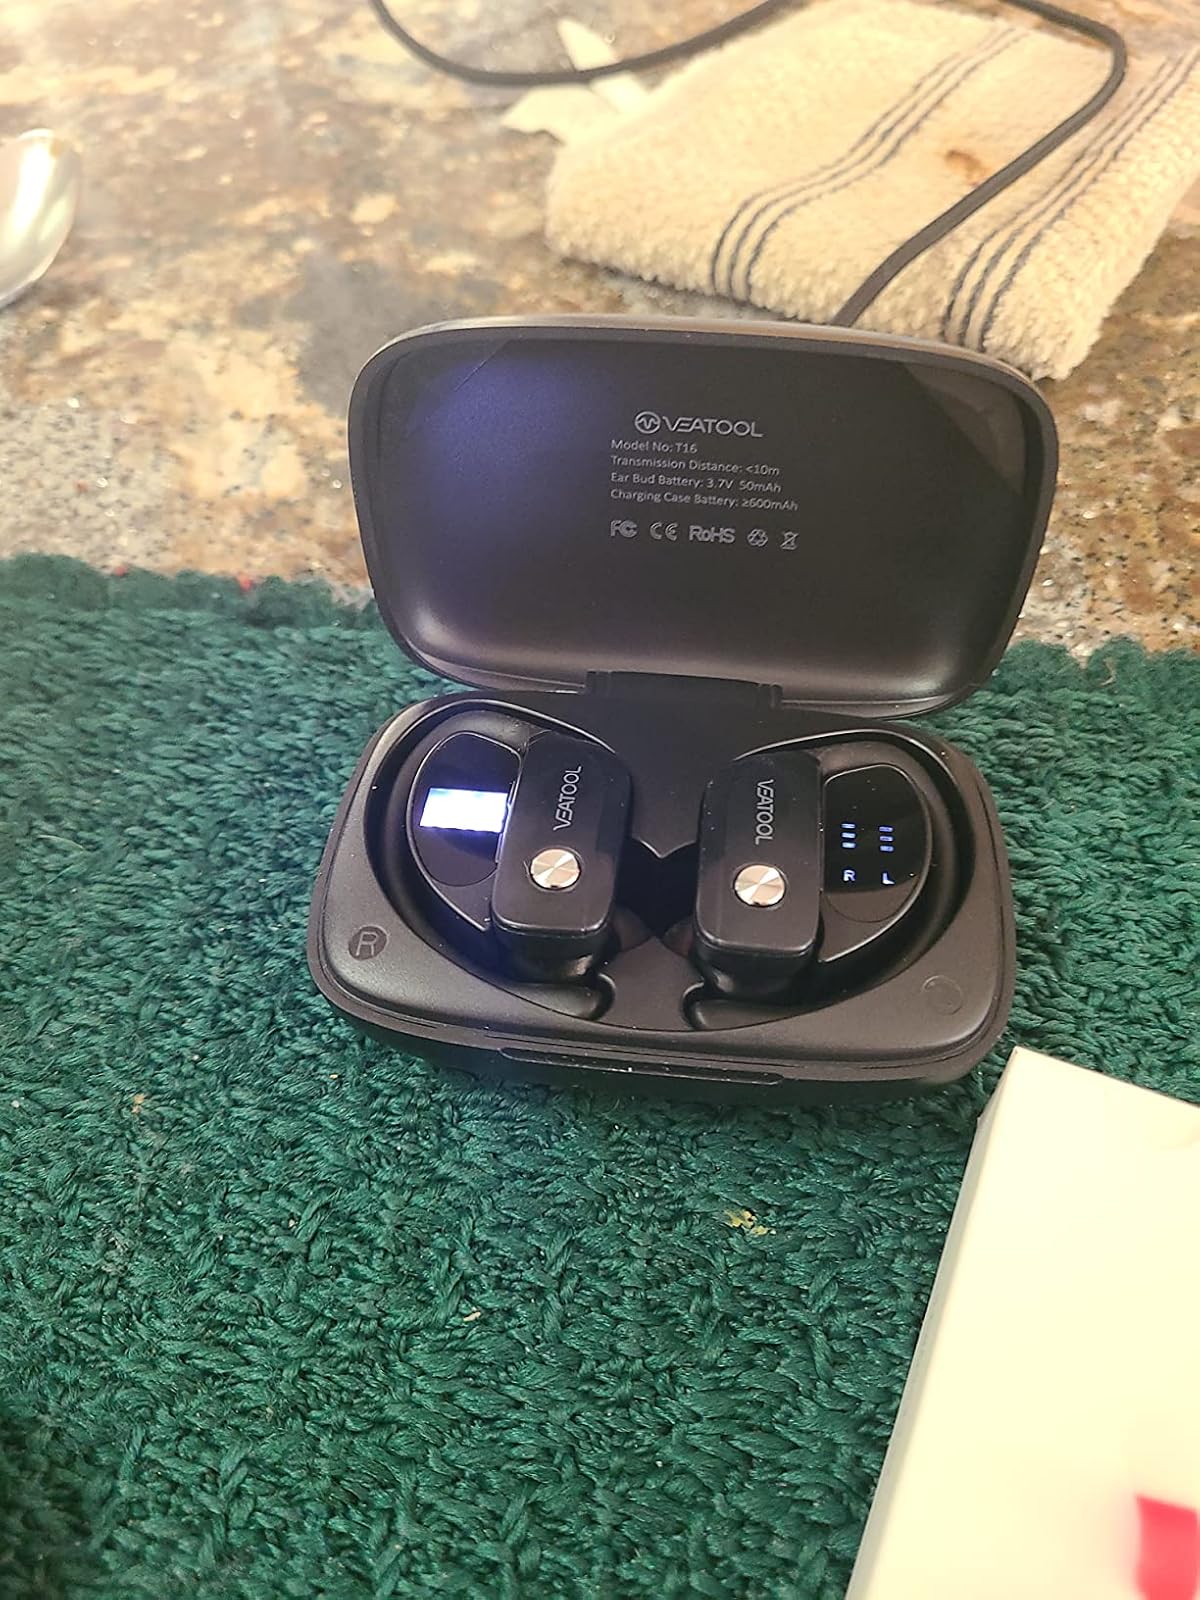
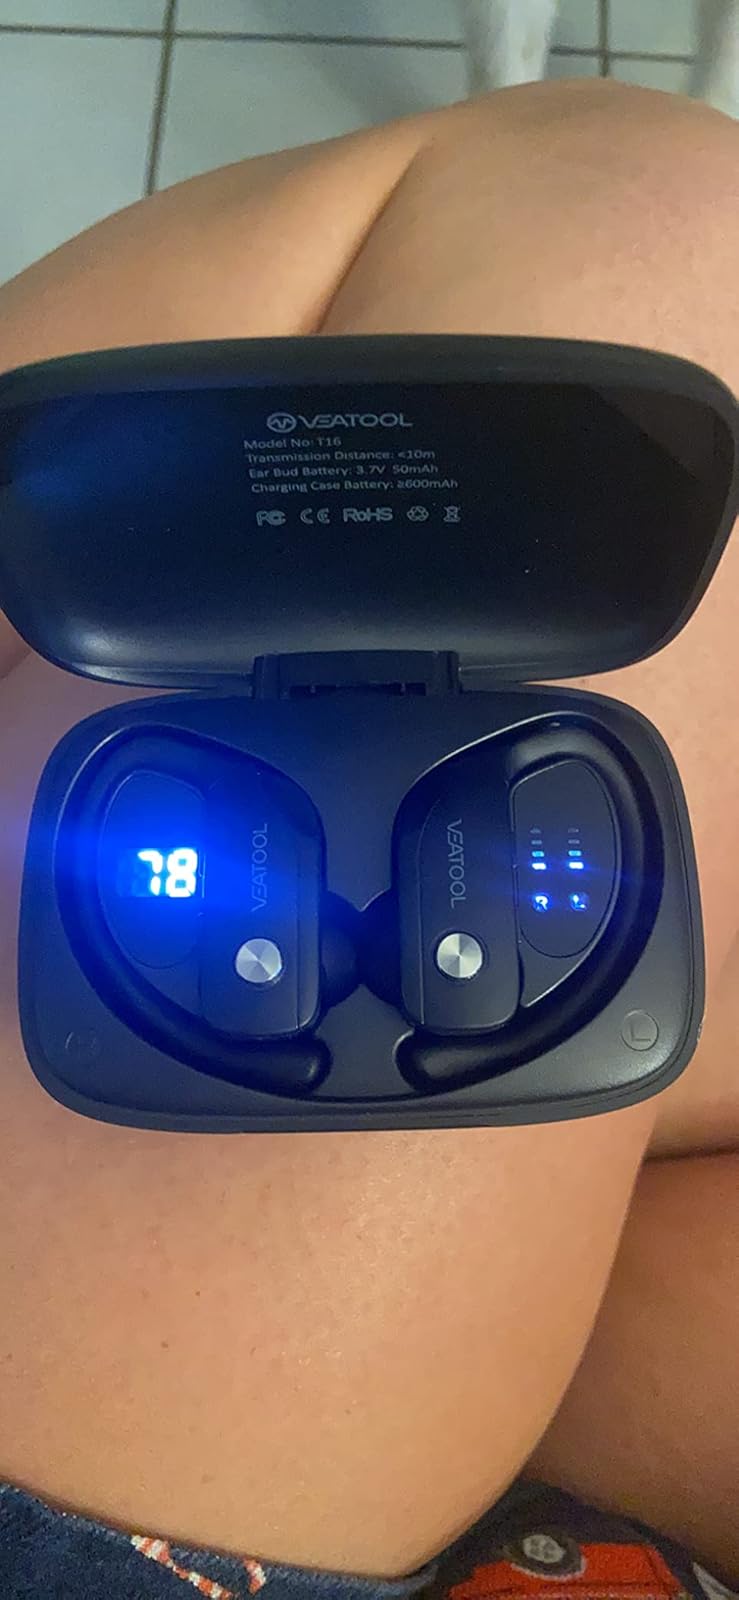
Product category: earbuds
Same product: yes